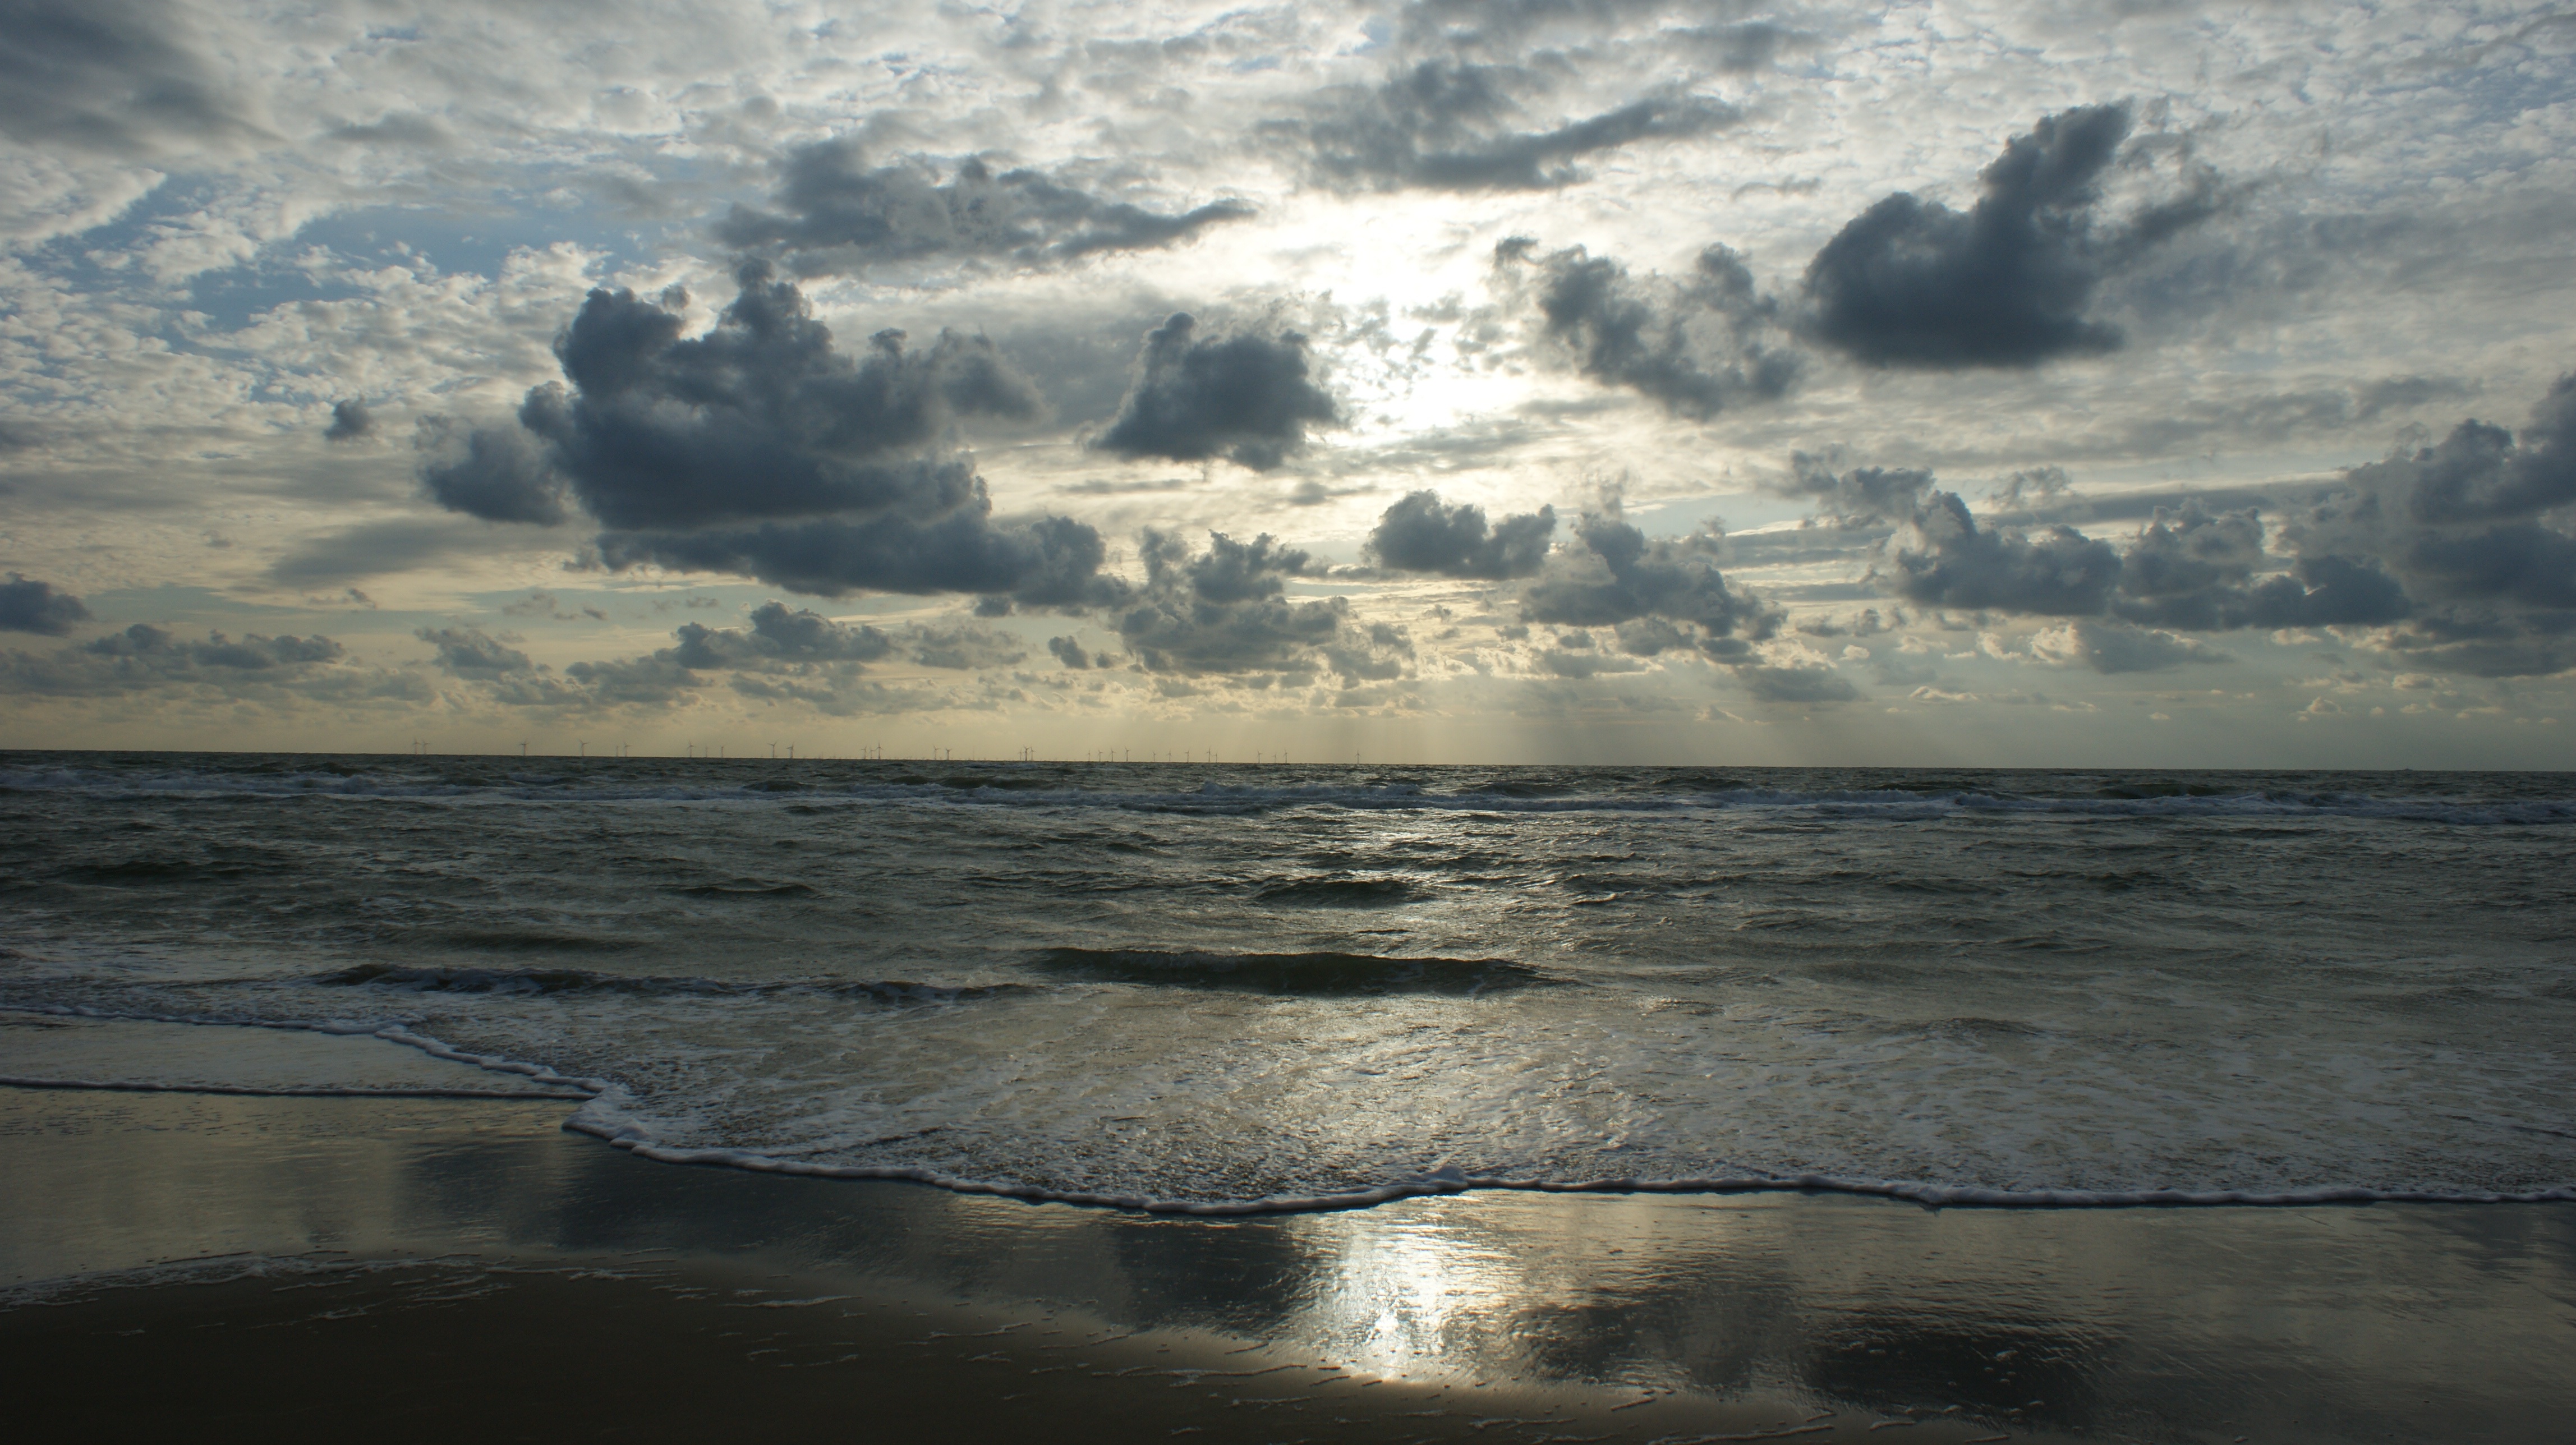
beach, sea, coast, sand, rock, ocean, horizon, winter, cloud, sky, sun, sunrise, sunset, sunlight, air, morning, shore, wave, dawn, coastline, dusk, evening, reflection, bay, lighting, body of water, waves, clouds, north sea, imminent, meteorological phenomenon, wind wave